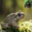
Label: frog